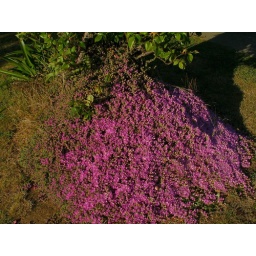
Spied at the base of a tree - looks fabulous in real-life; the pic does it little justice, I'm afraid...